Robert Fettiplace

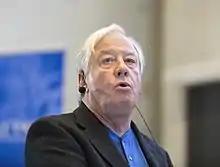

Robert Fettiplace FRS is a British neuroscientist, and Steenbock Professor of Neural and Behavioral Sciences, at the University of Wisconsin–Madison.